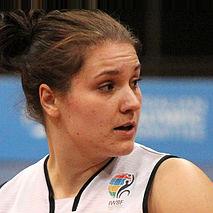
Age: 21